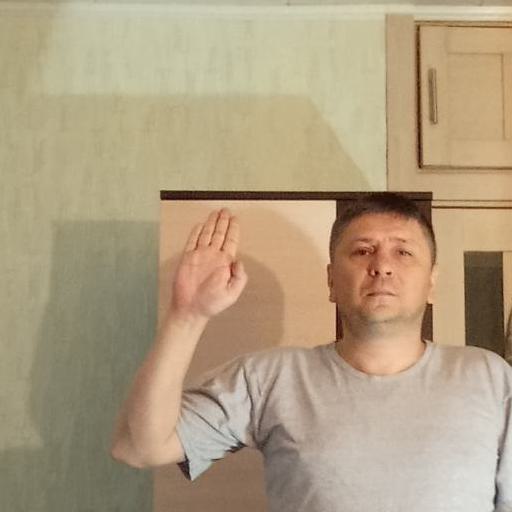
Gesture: stop